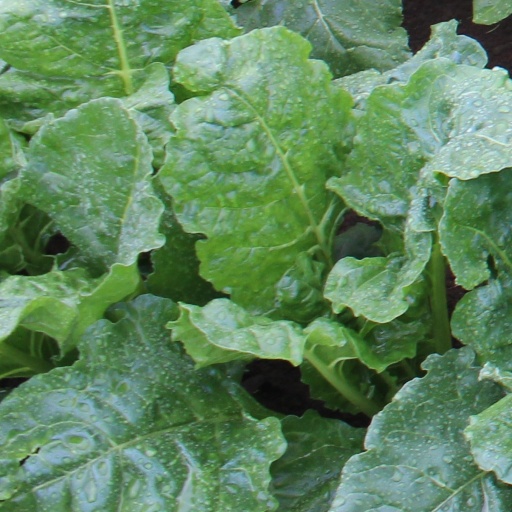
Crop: sugar beet